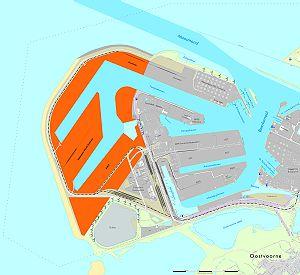
Tweede Maasvlakte, Maasvlakte 2 ou la seconde plaine de la Meuse est un grand projet d'ingénierie civile aux Pays-Bas consistant en l'extension du port de Rotterdam sur les terres récupérées attenant à la plaine de la Meuse.
Le port de Rotterdam est en 2015 le huitième port du monde en termes de trafic total, le onzième mondial pour le trafic de conteneurs et le plus grand port européen avec 12,3 millions d'EVP et 444 millions de tonnes de marchandises traitées.